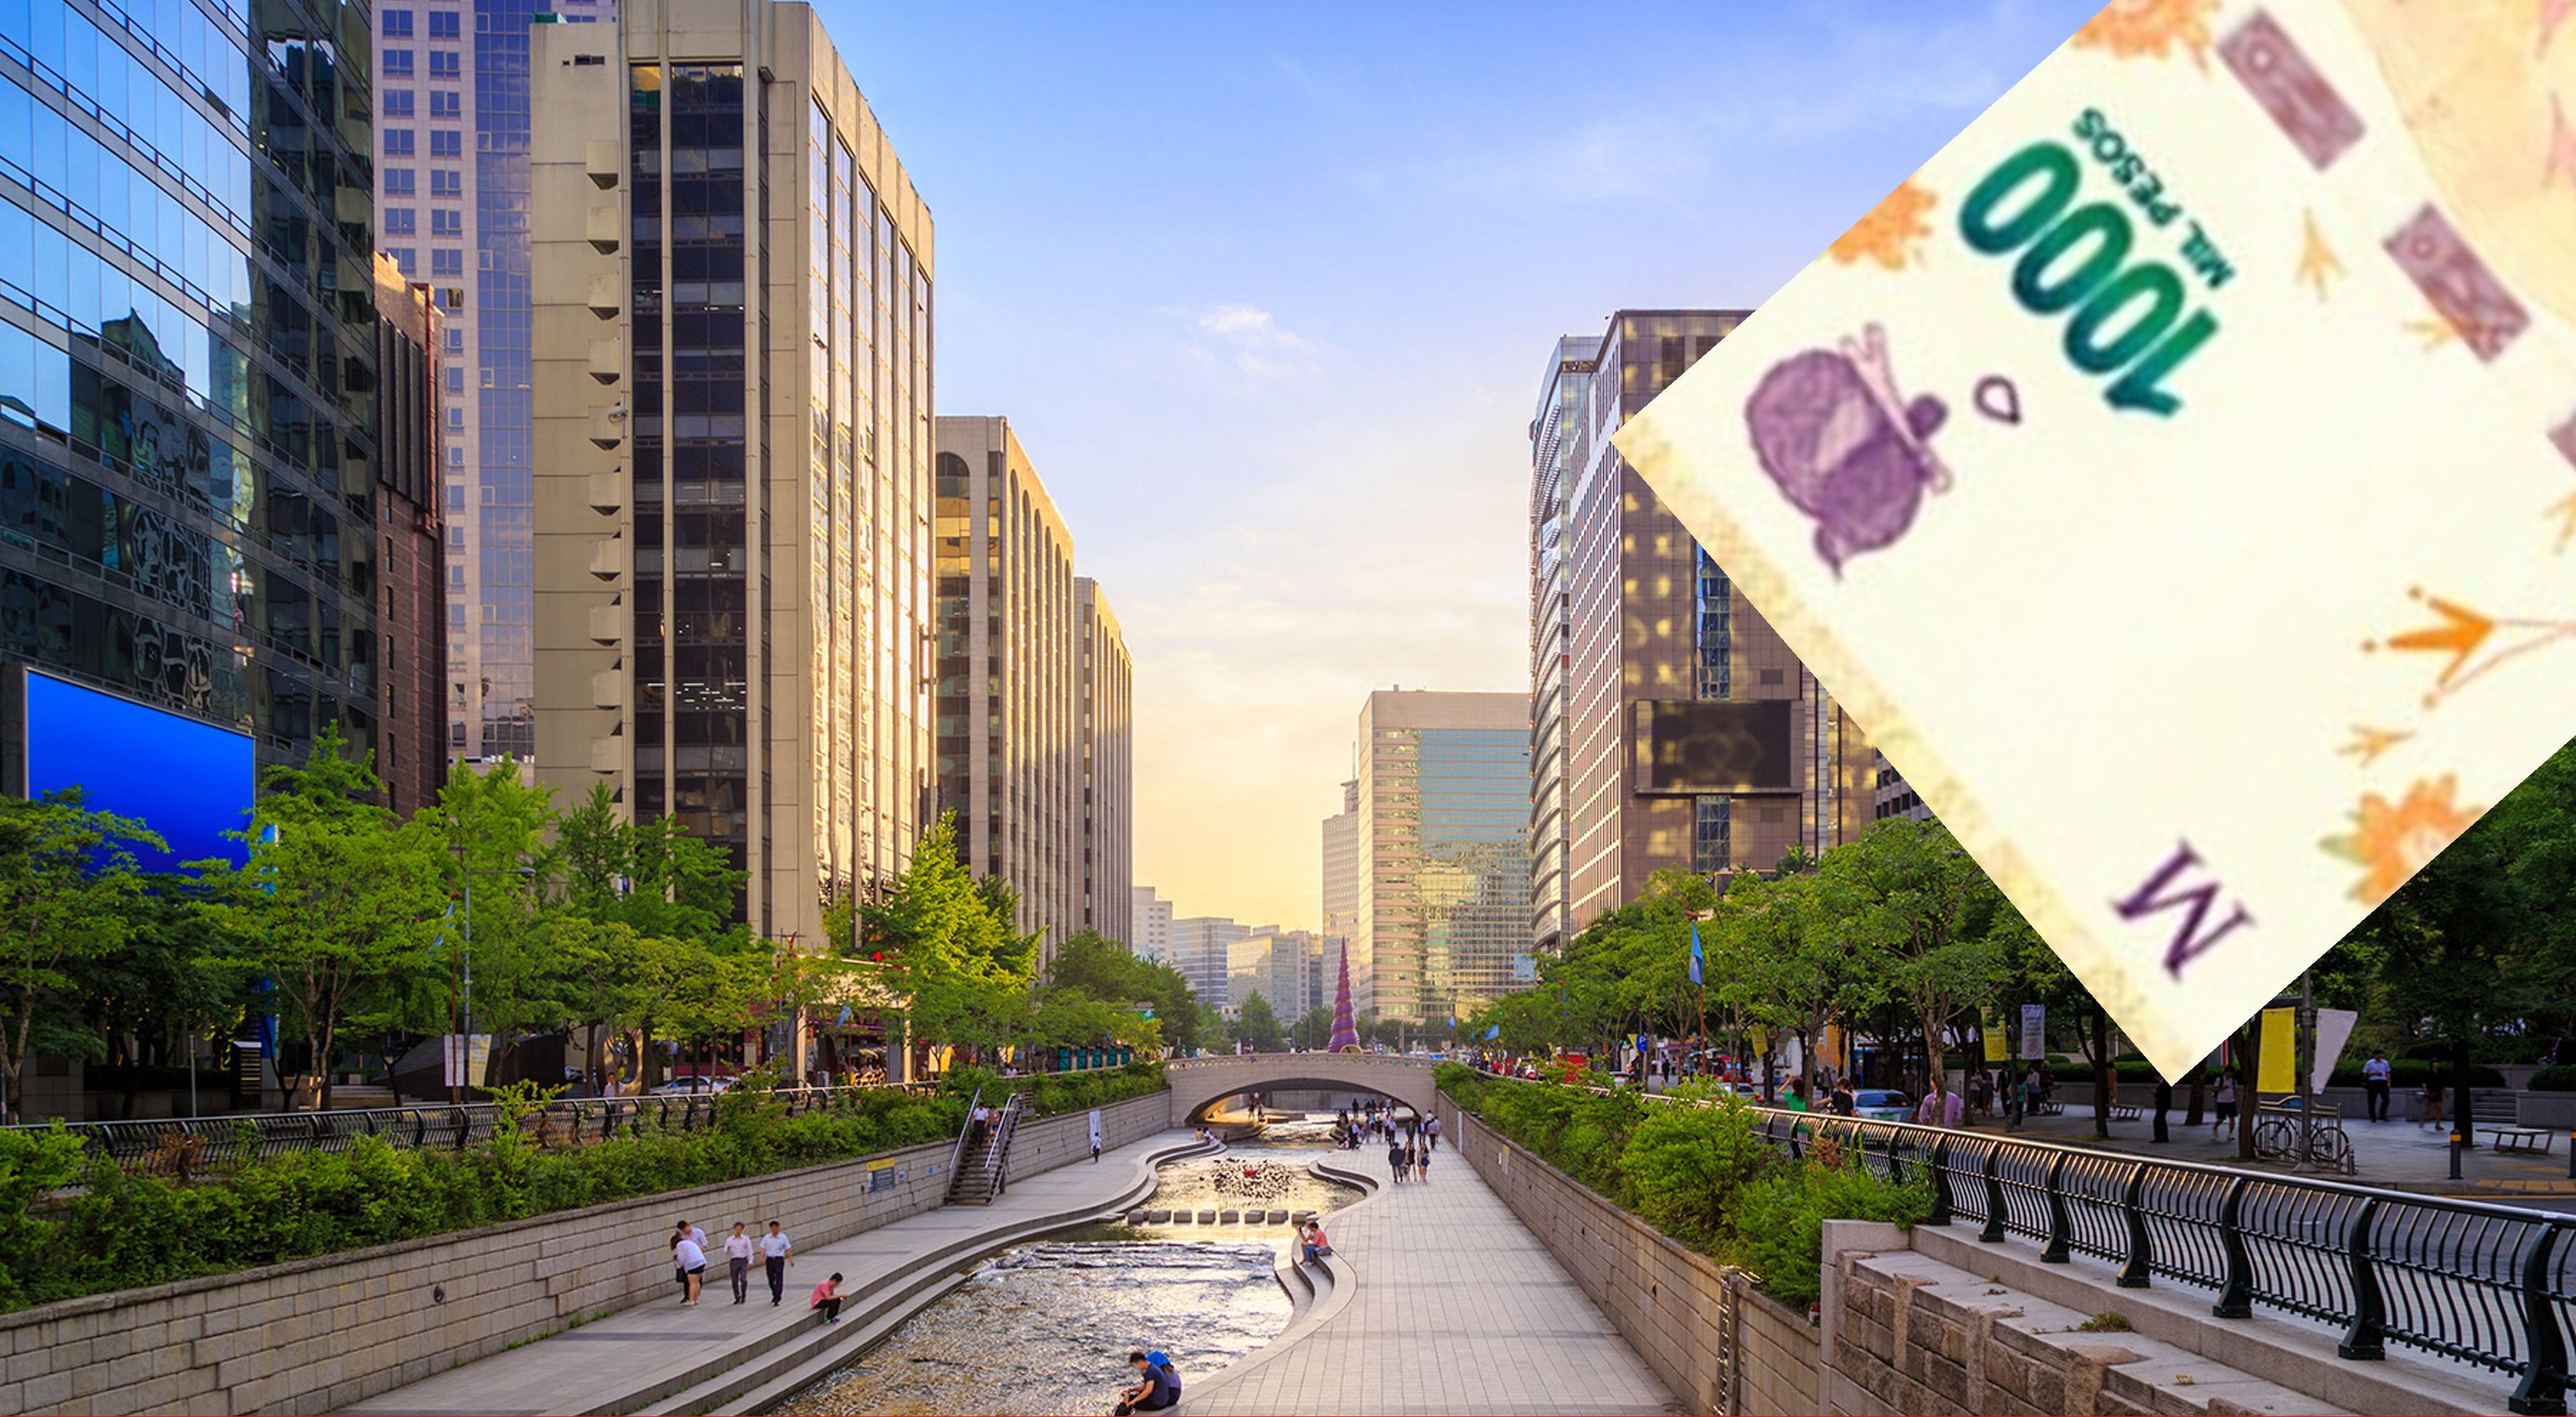
Denominación: 1000